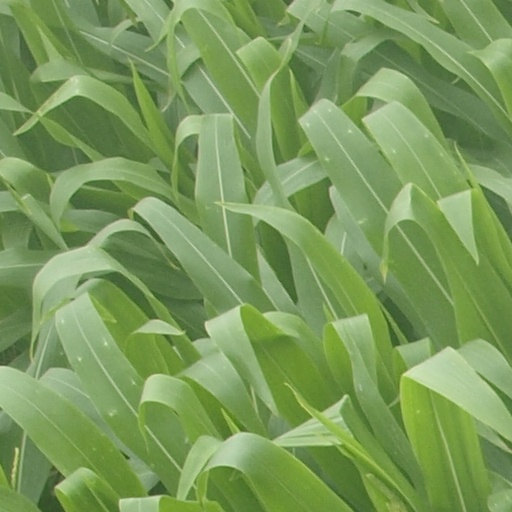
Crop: maize; corn